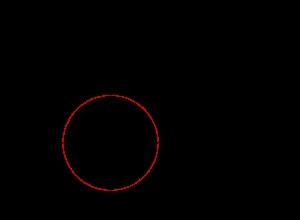
Les machines à vecteurs de support ou séparateurs à vaste marge sont un ensemble de techniques d'apprentissage supervisé destinées à résoudre des problèmes de discrimination et de régression. Les SVM sont une généralisation des classifieurs linéaires.